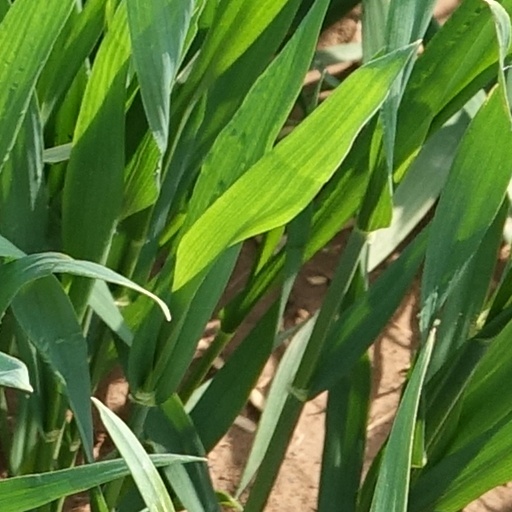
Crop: wheat